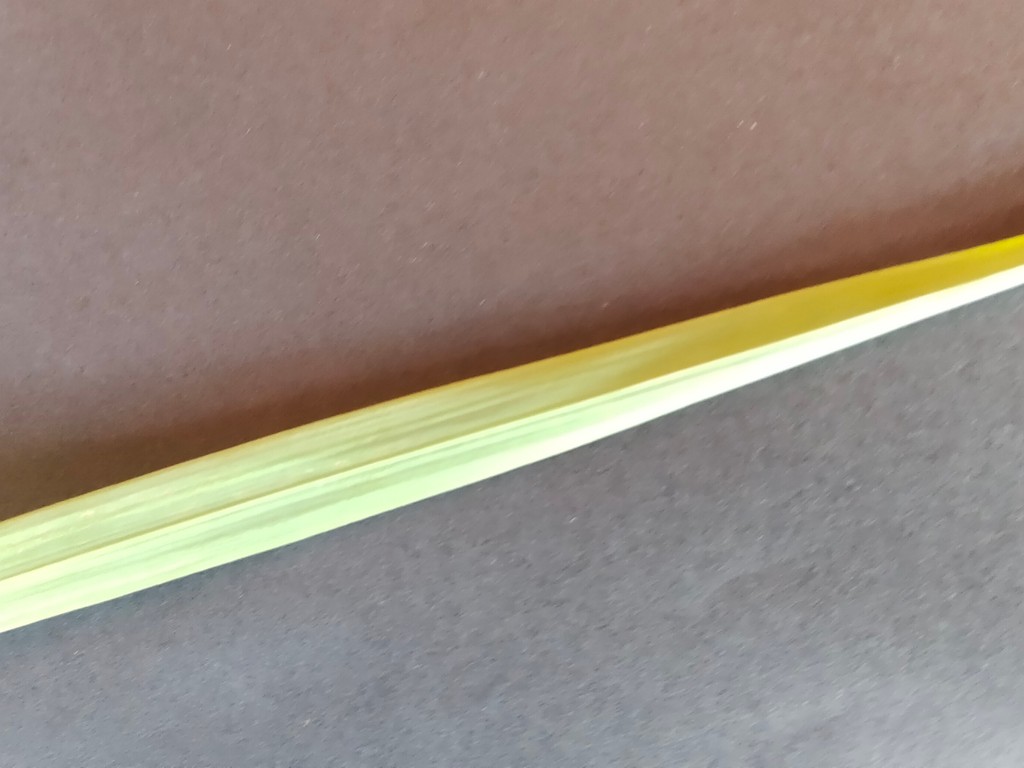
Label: Healthy